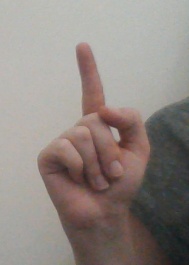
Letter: bb